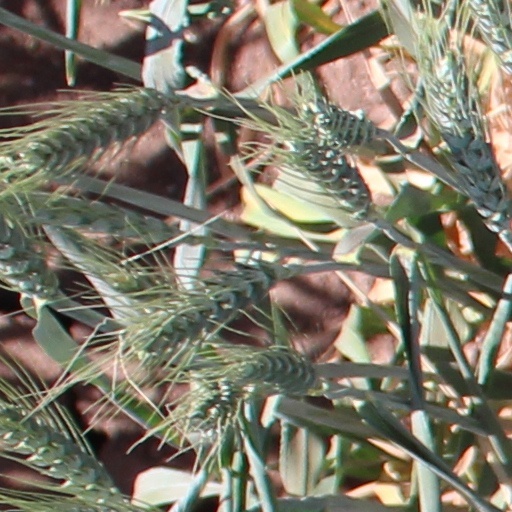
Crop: wheat